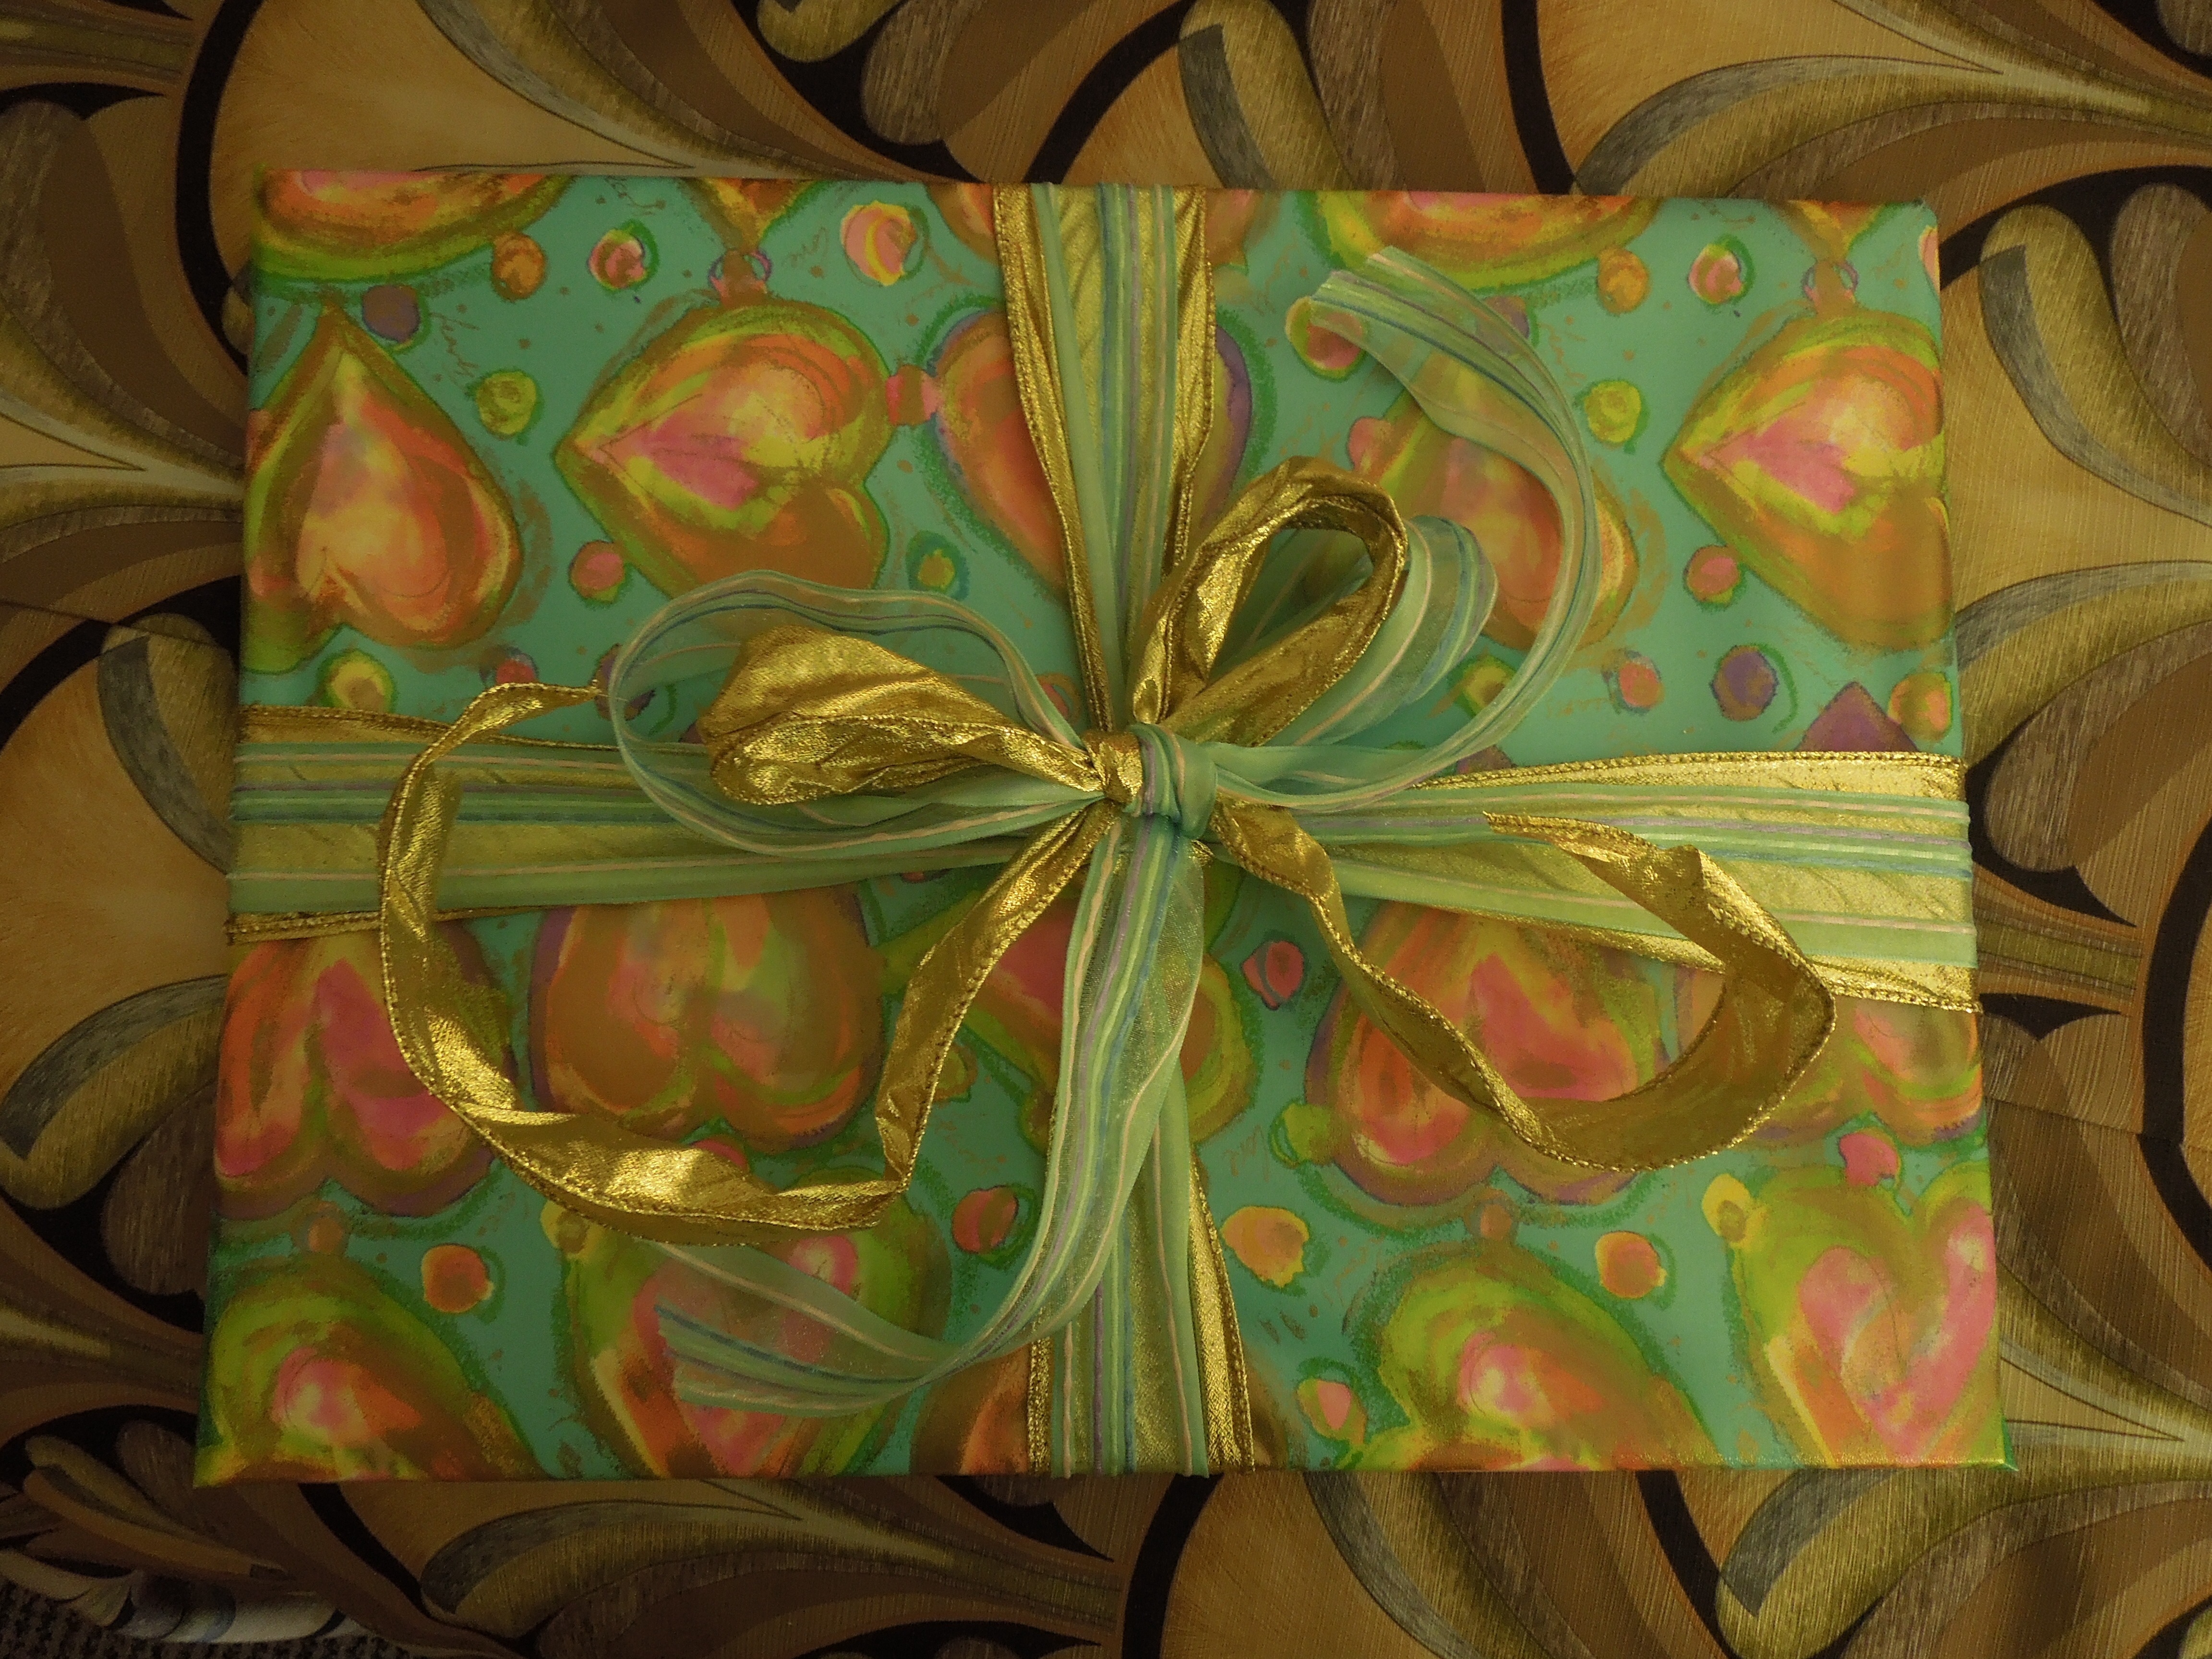
flower, gift, pattern, green, box, yellow, still life, ribbon, material, painting, present, textile, art, drawing, gold, design, decorative, birthday, modern art, acrylic paint